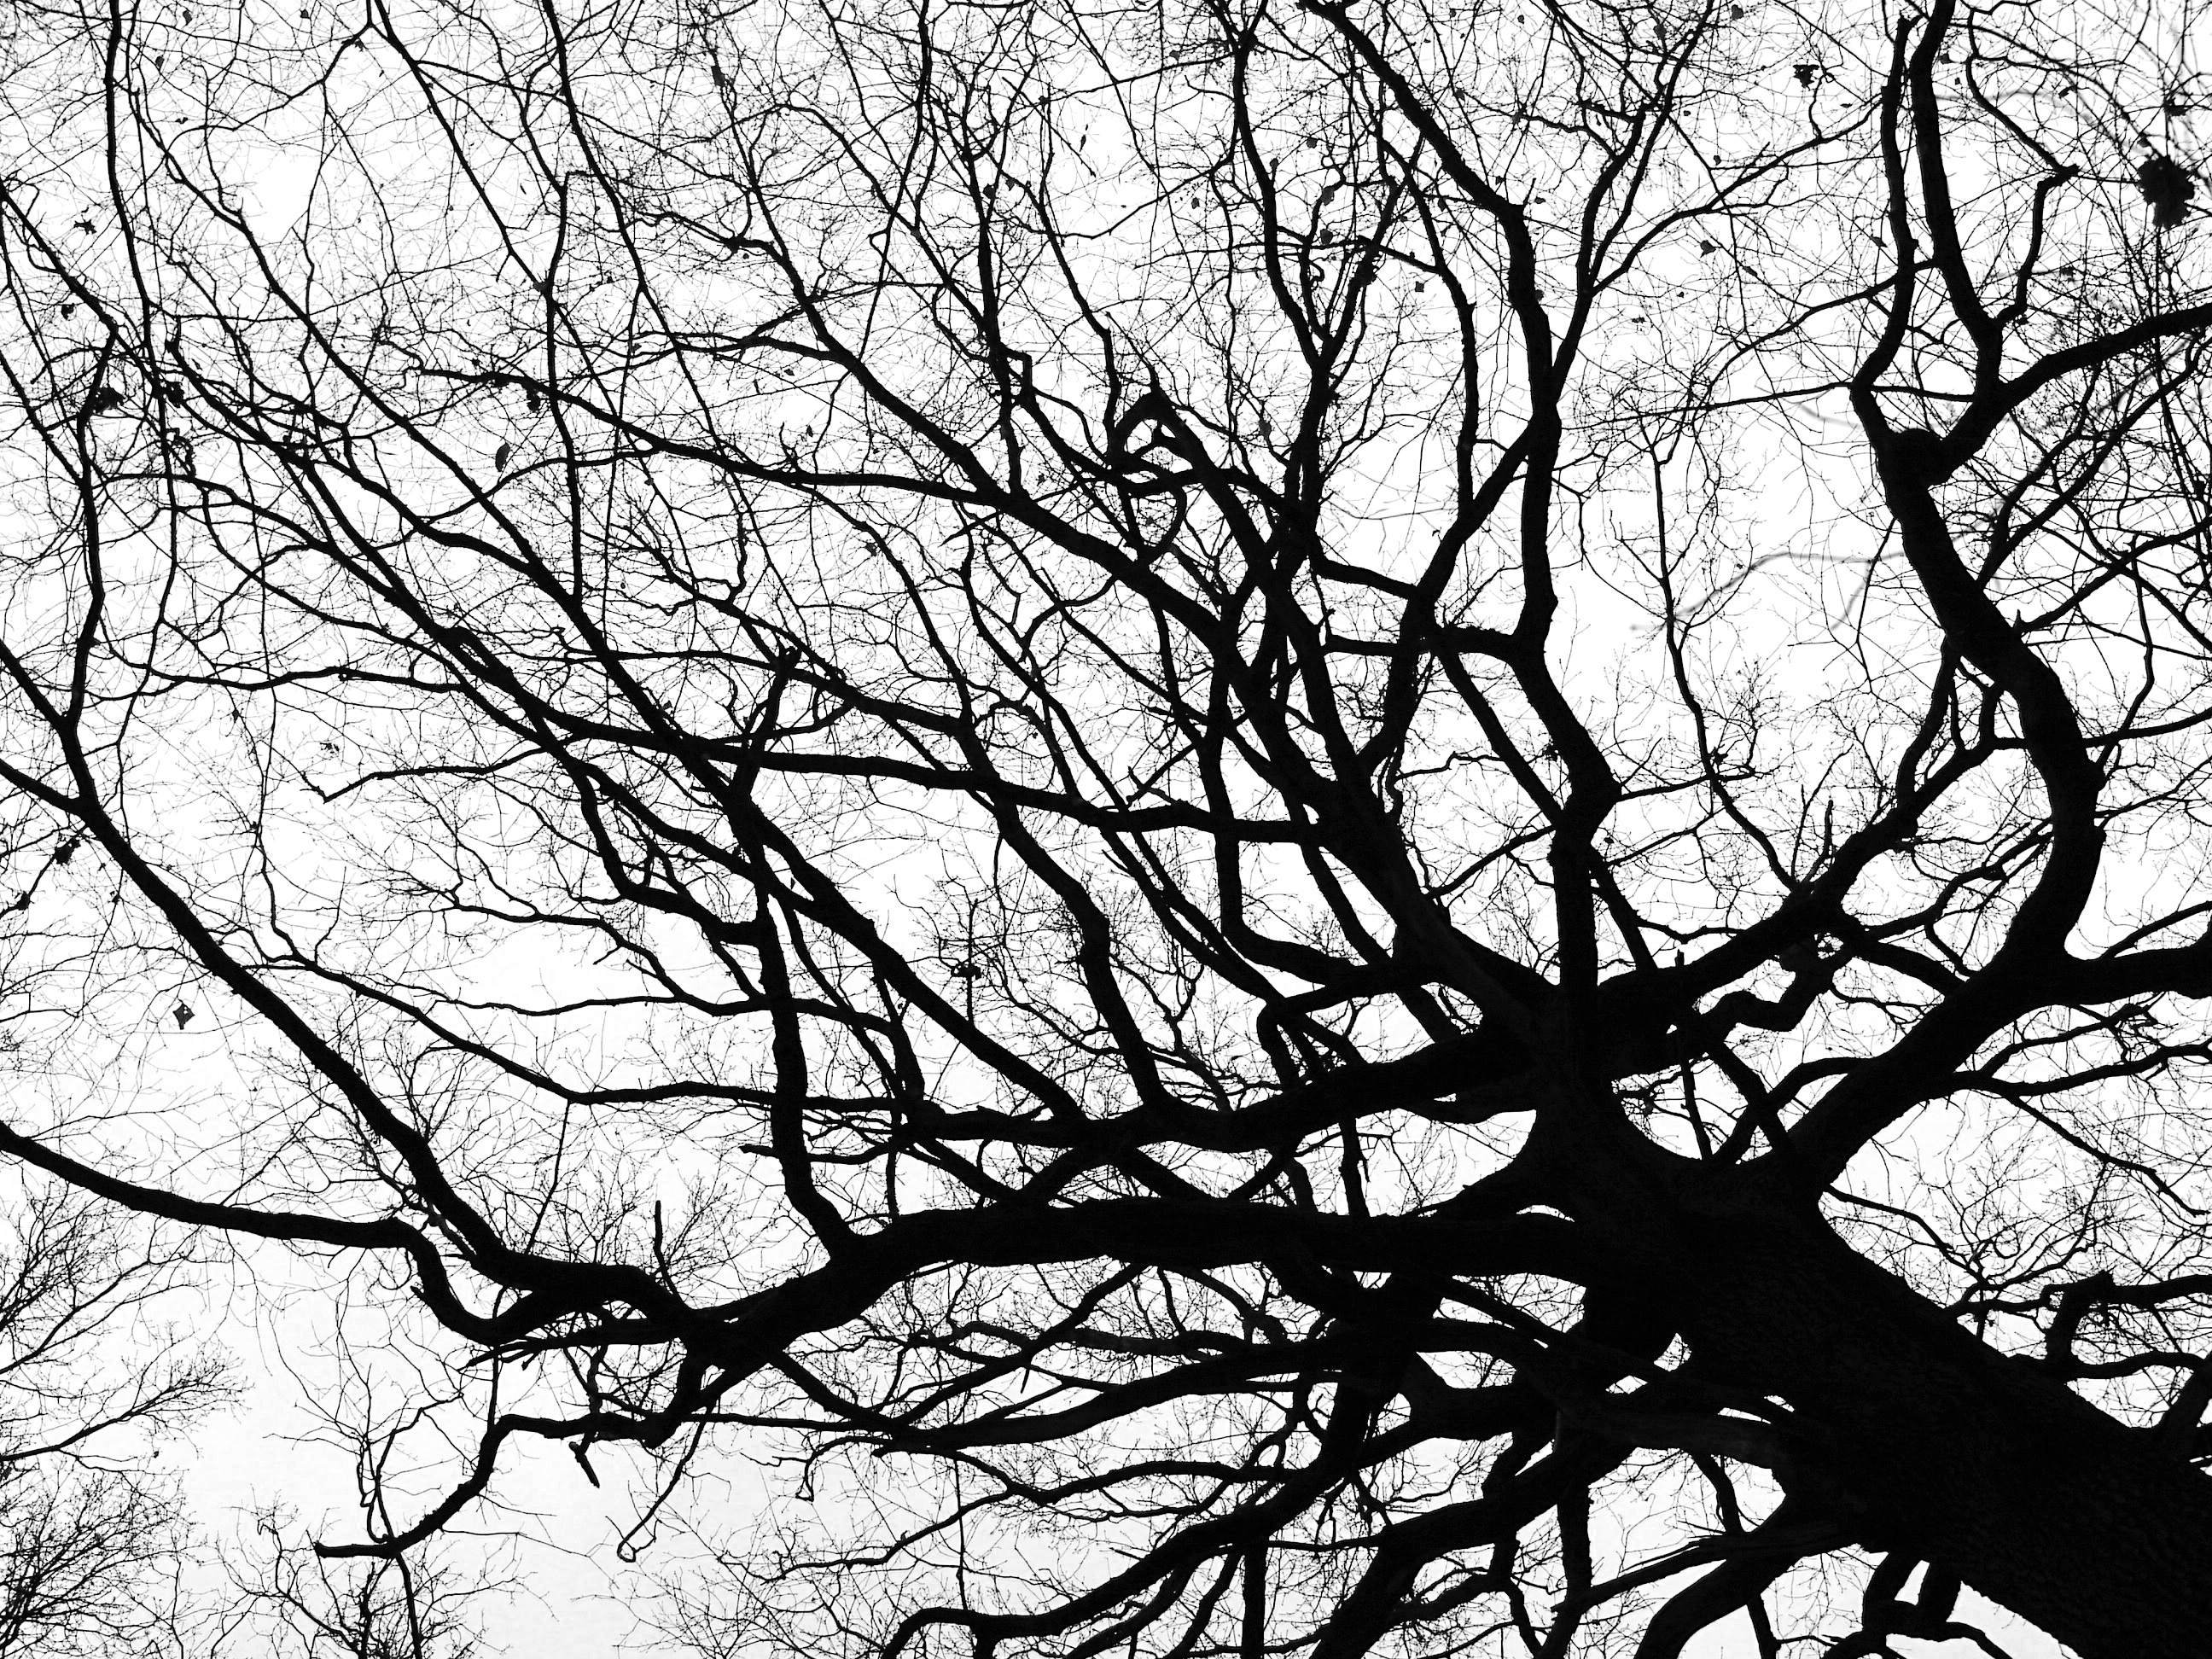
tree, forest, branch, cold, winter, black and white, plant, view, frost, plane, monochrome, twig, crown, trees, aesthetic, branches, below, wintry, kahl, bare tree, bare branches, monochrome photography, crotch, woody plant